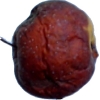
Label: apples